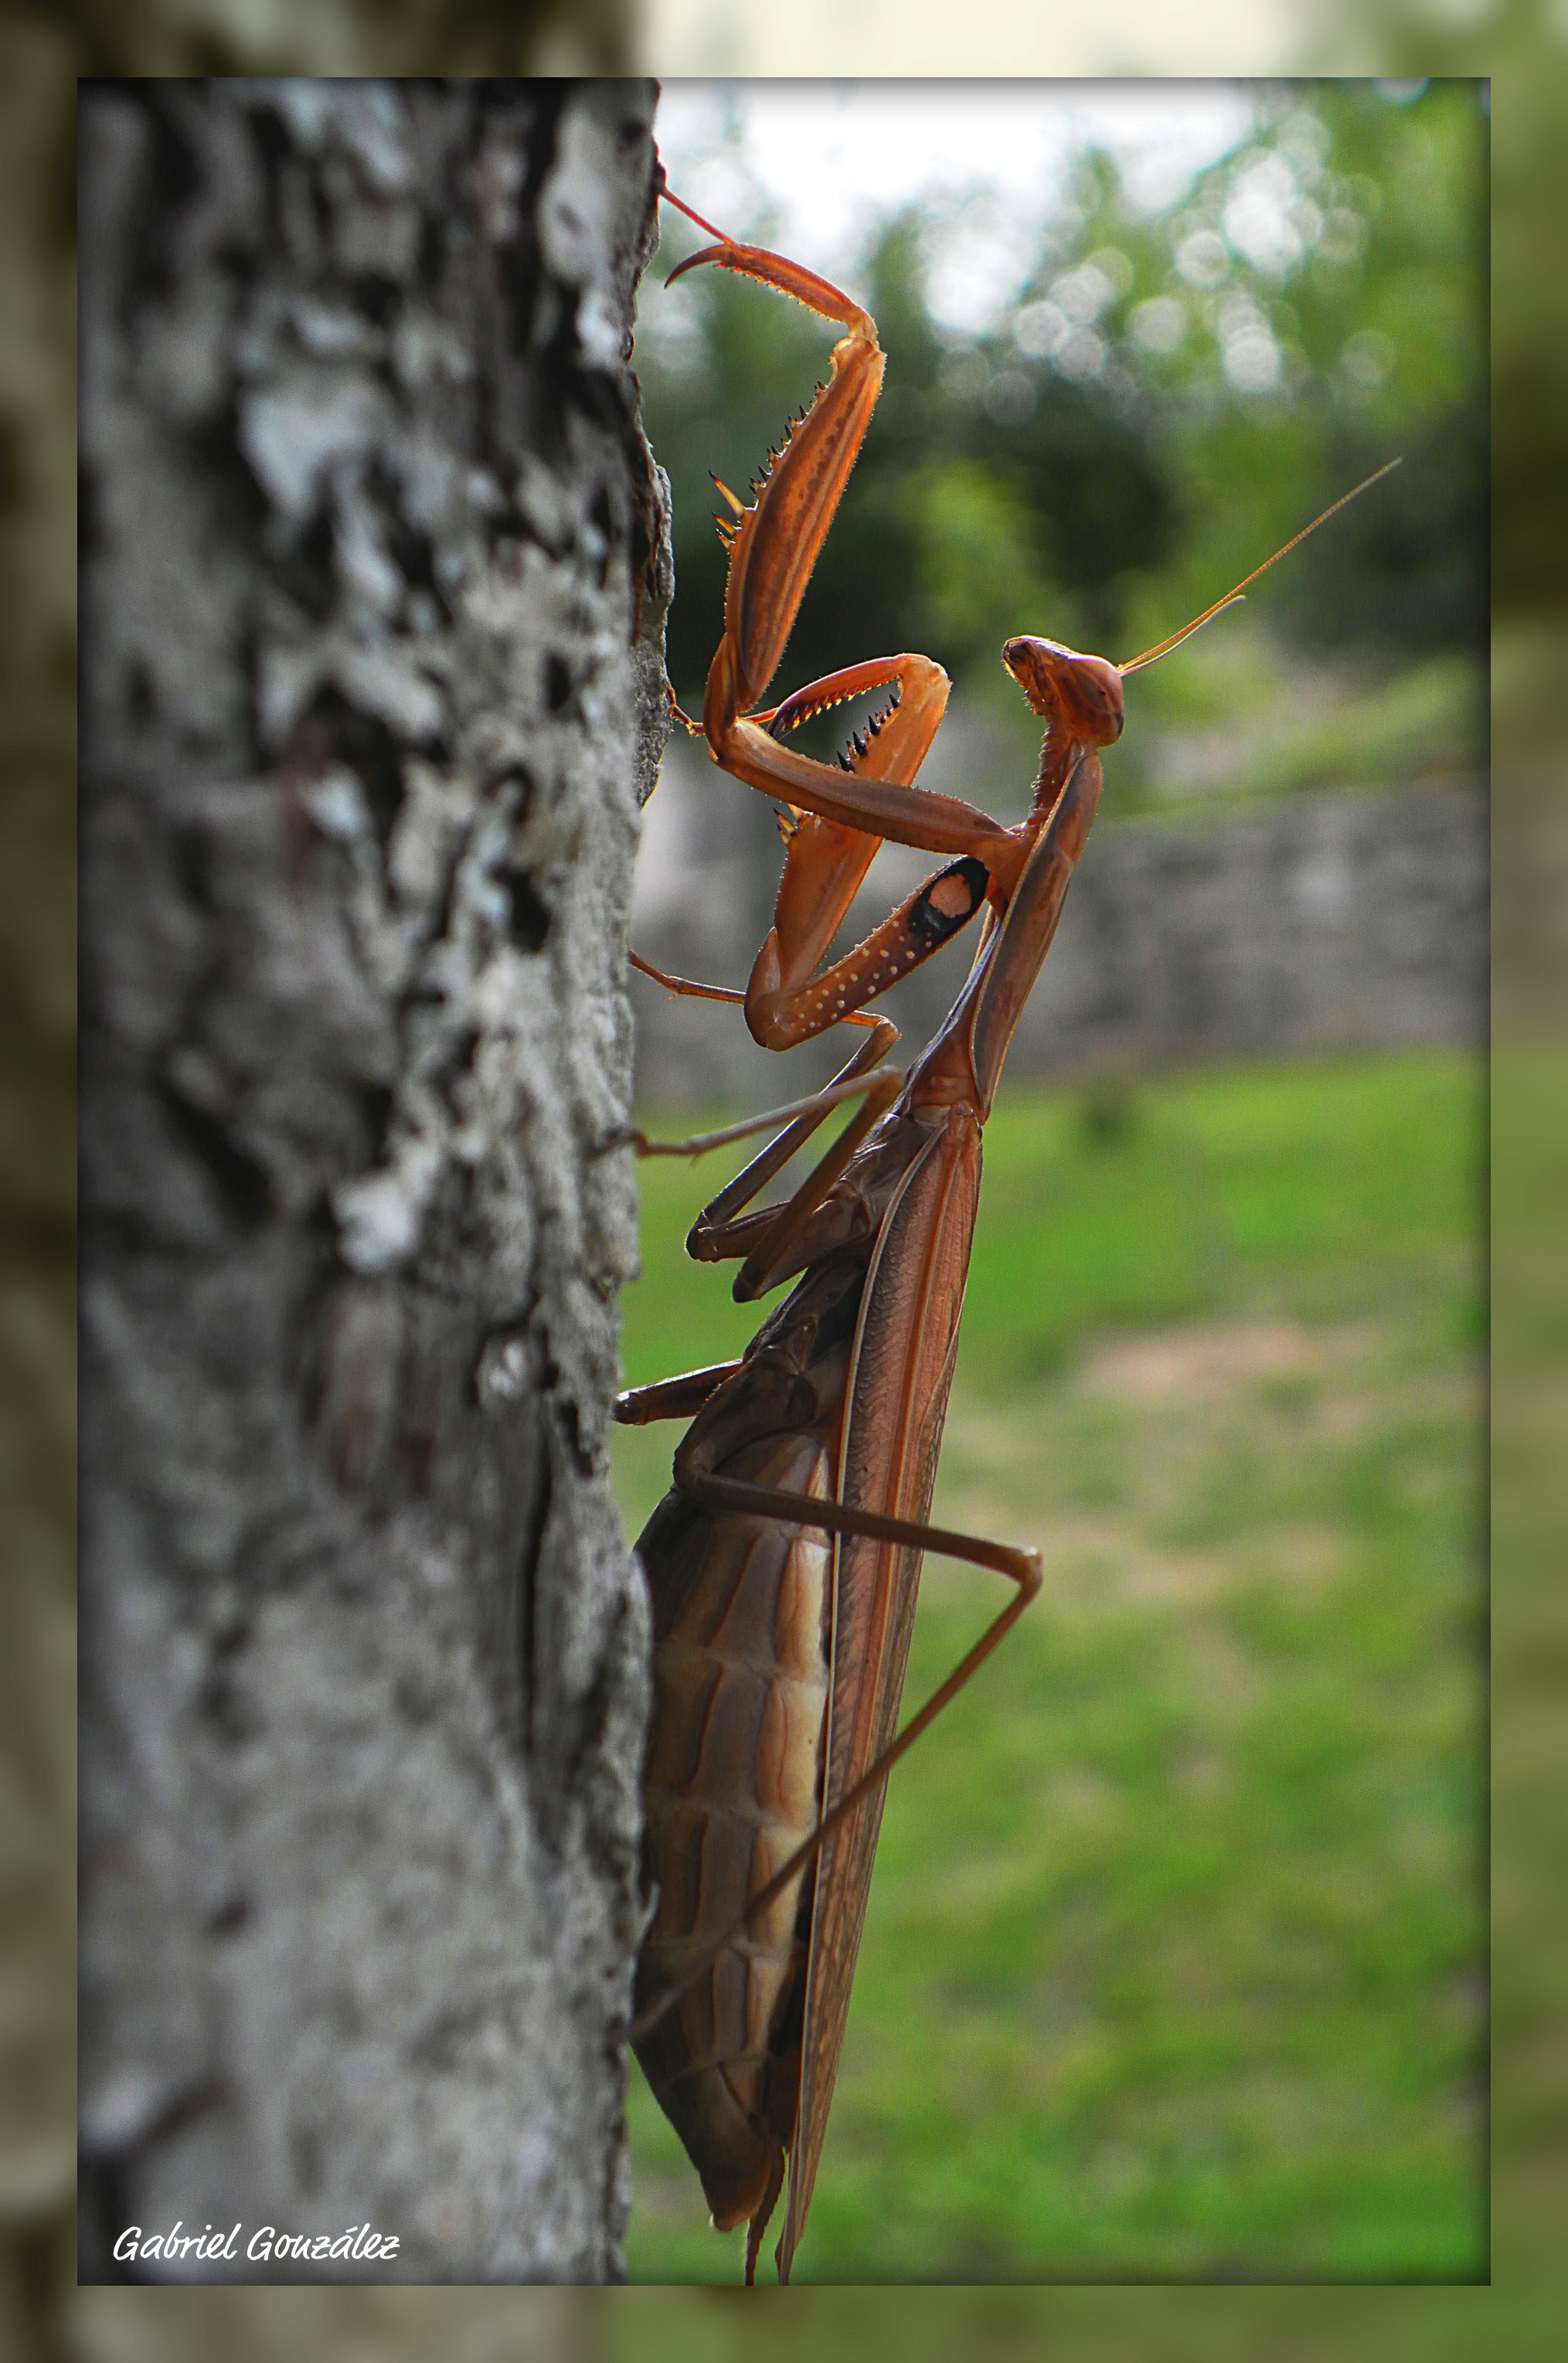
nature, wing, green, insect, macro, fauna, invertebrate, animals, naturaleza, grasshopper, locust, ggl1, xovesphoto, animales, gphoto, arthropod, cicada, true bugs